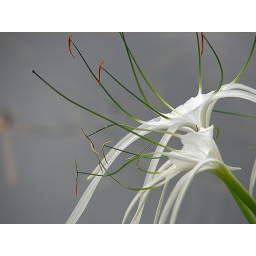
Nice flowers found near the Lalbag lake